Jodie Hutton

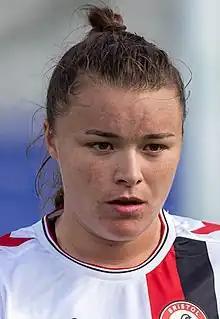
Hutton with Bristol City in 2022.

Jodie Hutton (born 11 February 2001) is an English professional footballer who plays as a defender for Women's Championship club Charlton Athletic.